Our Lady of Porta Vaga

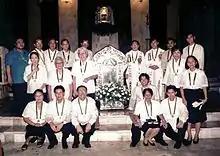
The founding members of the "Confraternity of the Virgin of Solitude of Porta Vaga"

A crown made of gold fashioned from the pectoral cross of the former Archbishop of Manila, Cardinal Rufino Santos, was donated as an "ex voto" during the 17 November 1978 coronation.